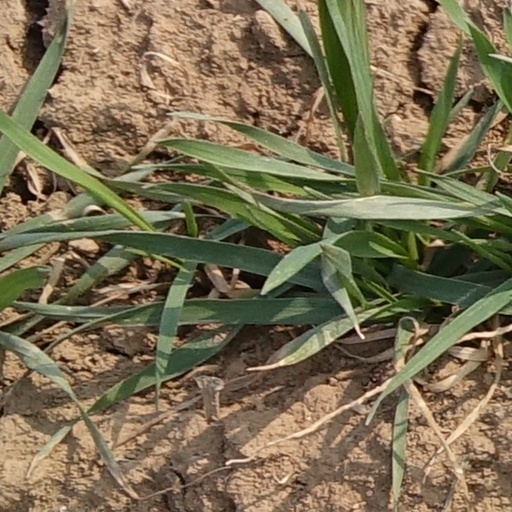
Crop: wheat